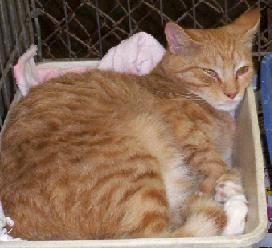
cat